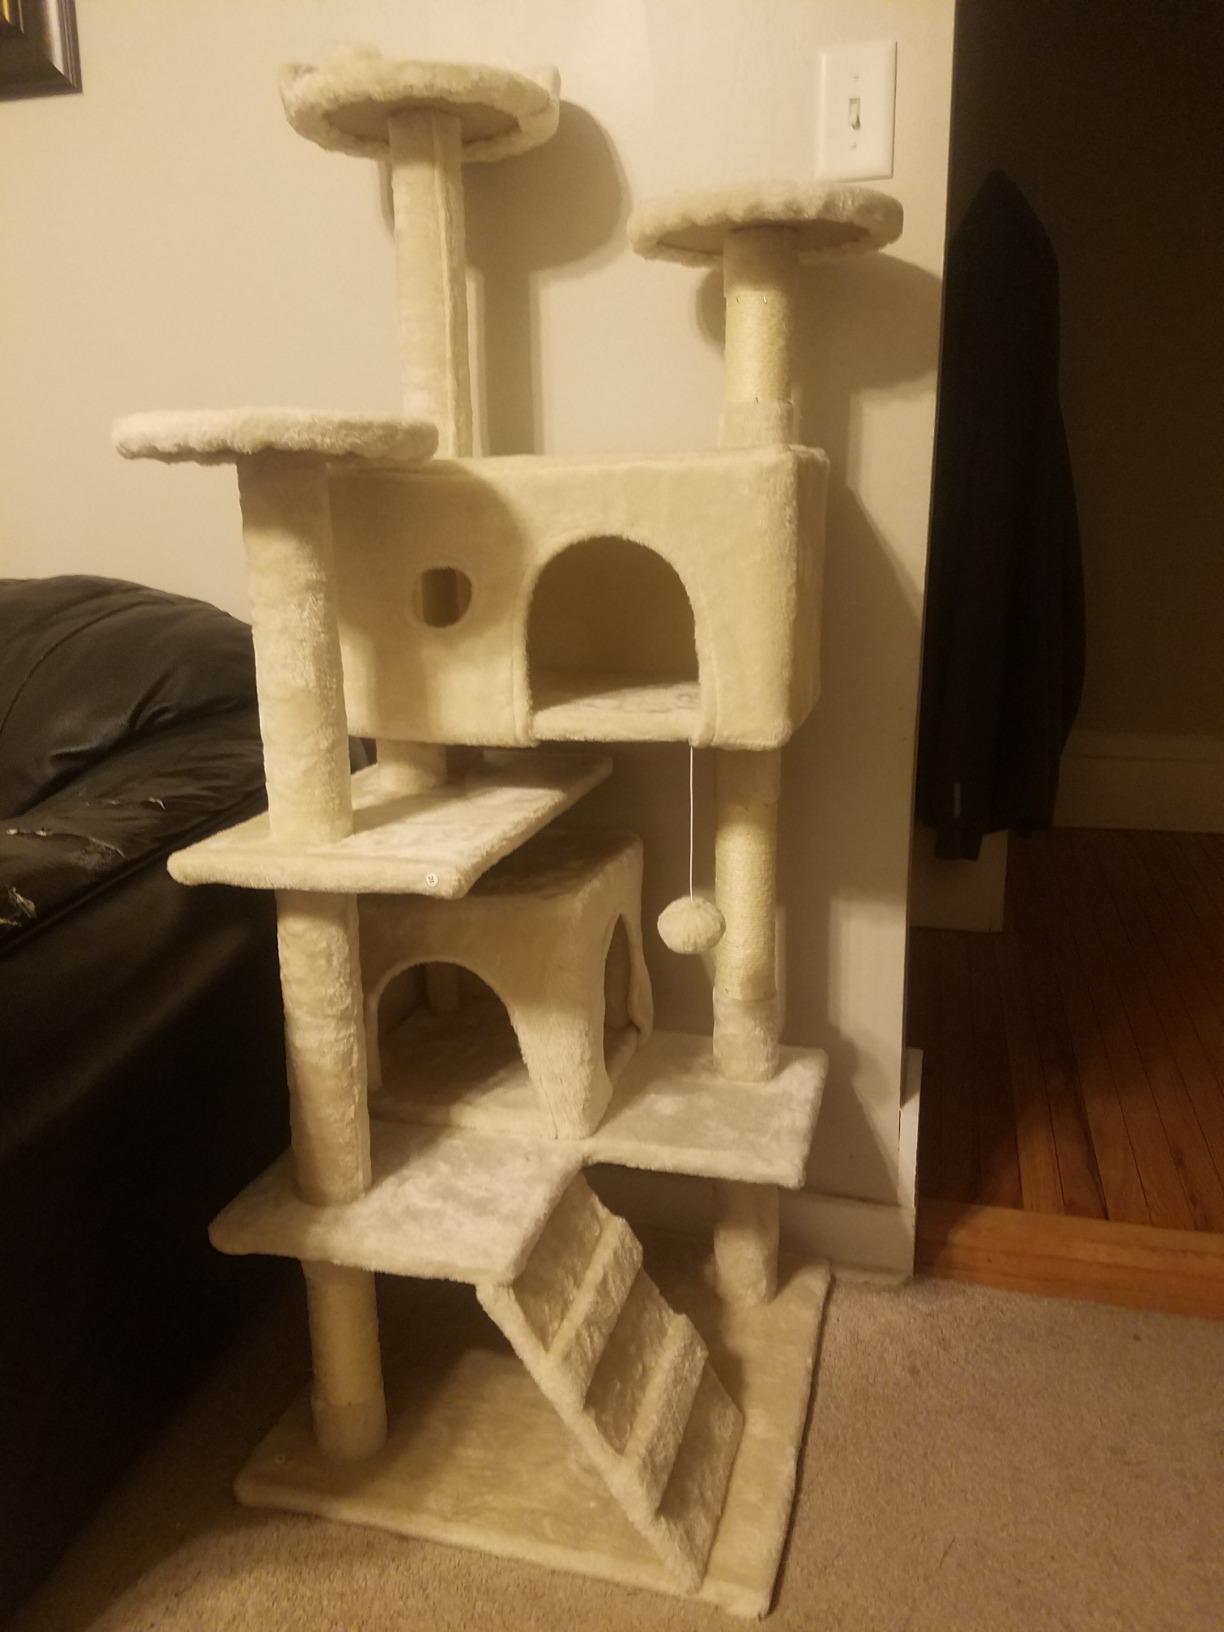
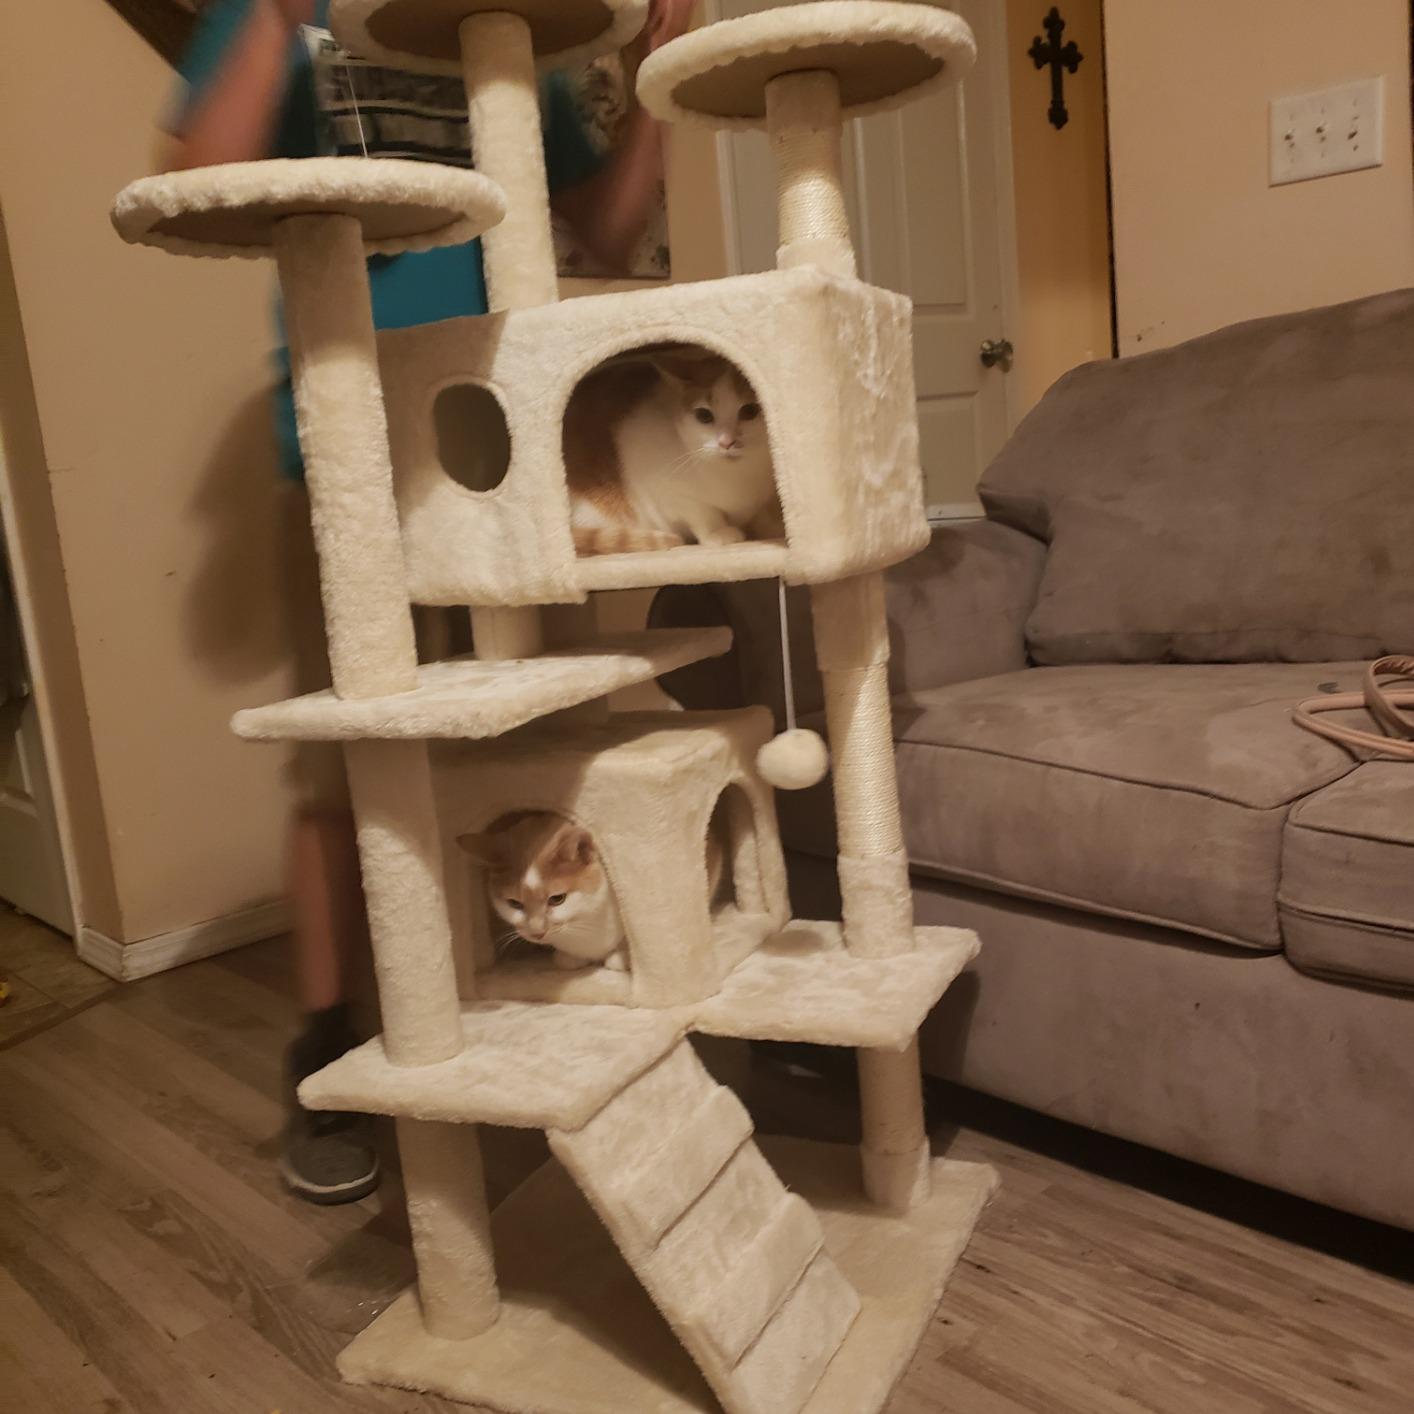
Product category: items_cat tree
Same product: yes